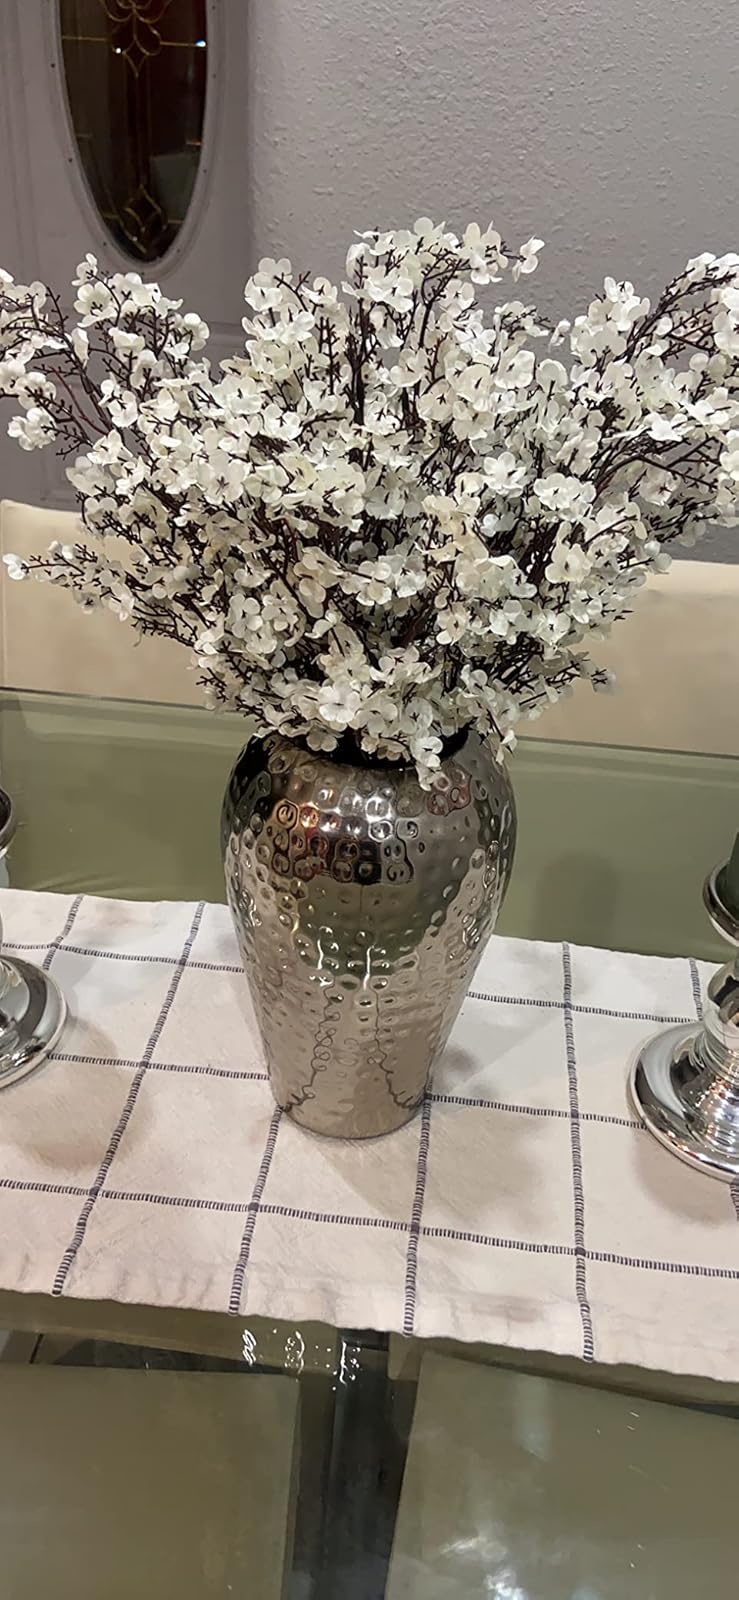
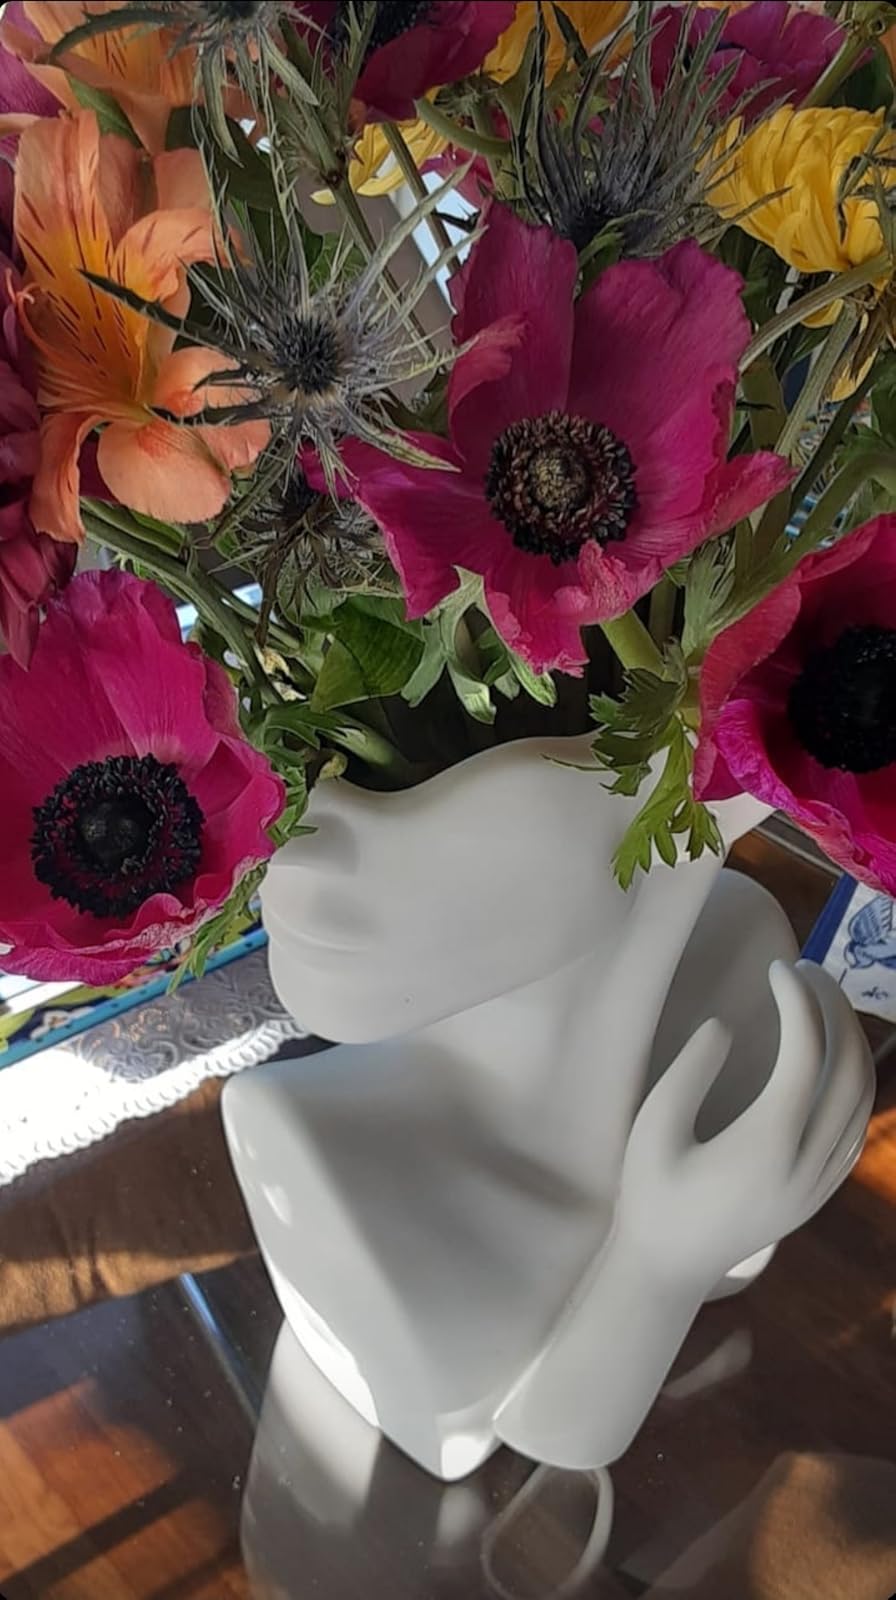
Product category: vase
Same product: no